Dejen Gebremeskel

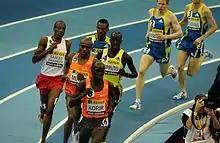
Dejen Gebremeskel (top centre) running in Birmingham in 2010.

Representing the Ethiopian Banks team, he won the junior title at the 2007 Addis Ababa cross country race, beating Hunegnaw Mesfin by a second. He was fourth in the junior category at the 2008 Ethiopian Cross Country Championships and was selected for the 2008 IAAF World Cross Country Championships, where he finished 18th (just outside the Ethiopian team which won the silver medal). Back on the track, he ran at the Adidas Track Classic in May and set a new personal best of 13:08.96 minutes, second only to Ali Abdosh. He was among the fastest entrants at the 2008 World Junior Championships in Athletics and took the 5,000 m bronze medal while his compatriot Abreham Cherkos won the gold.